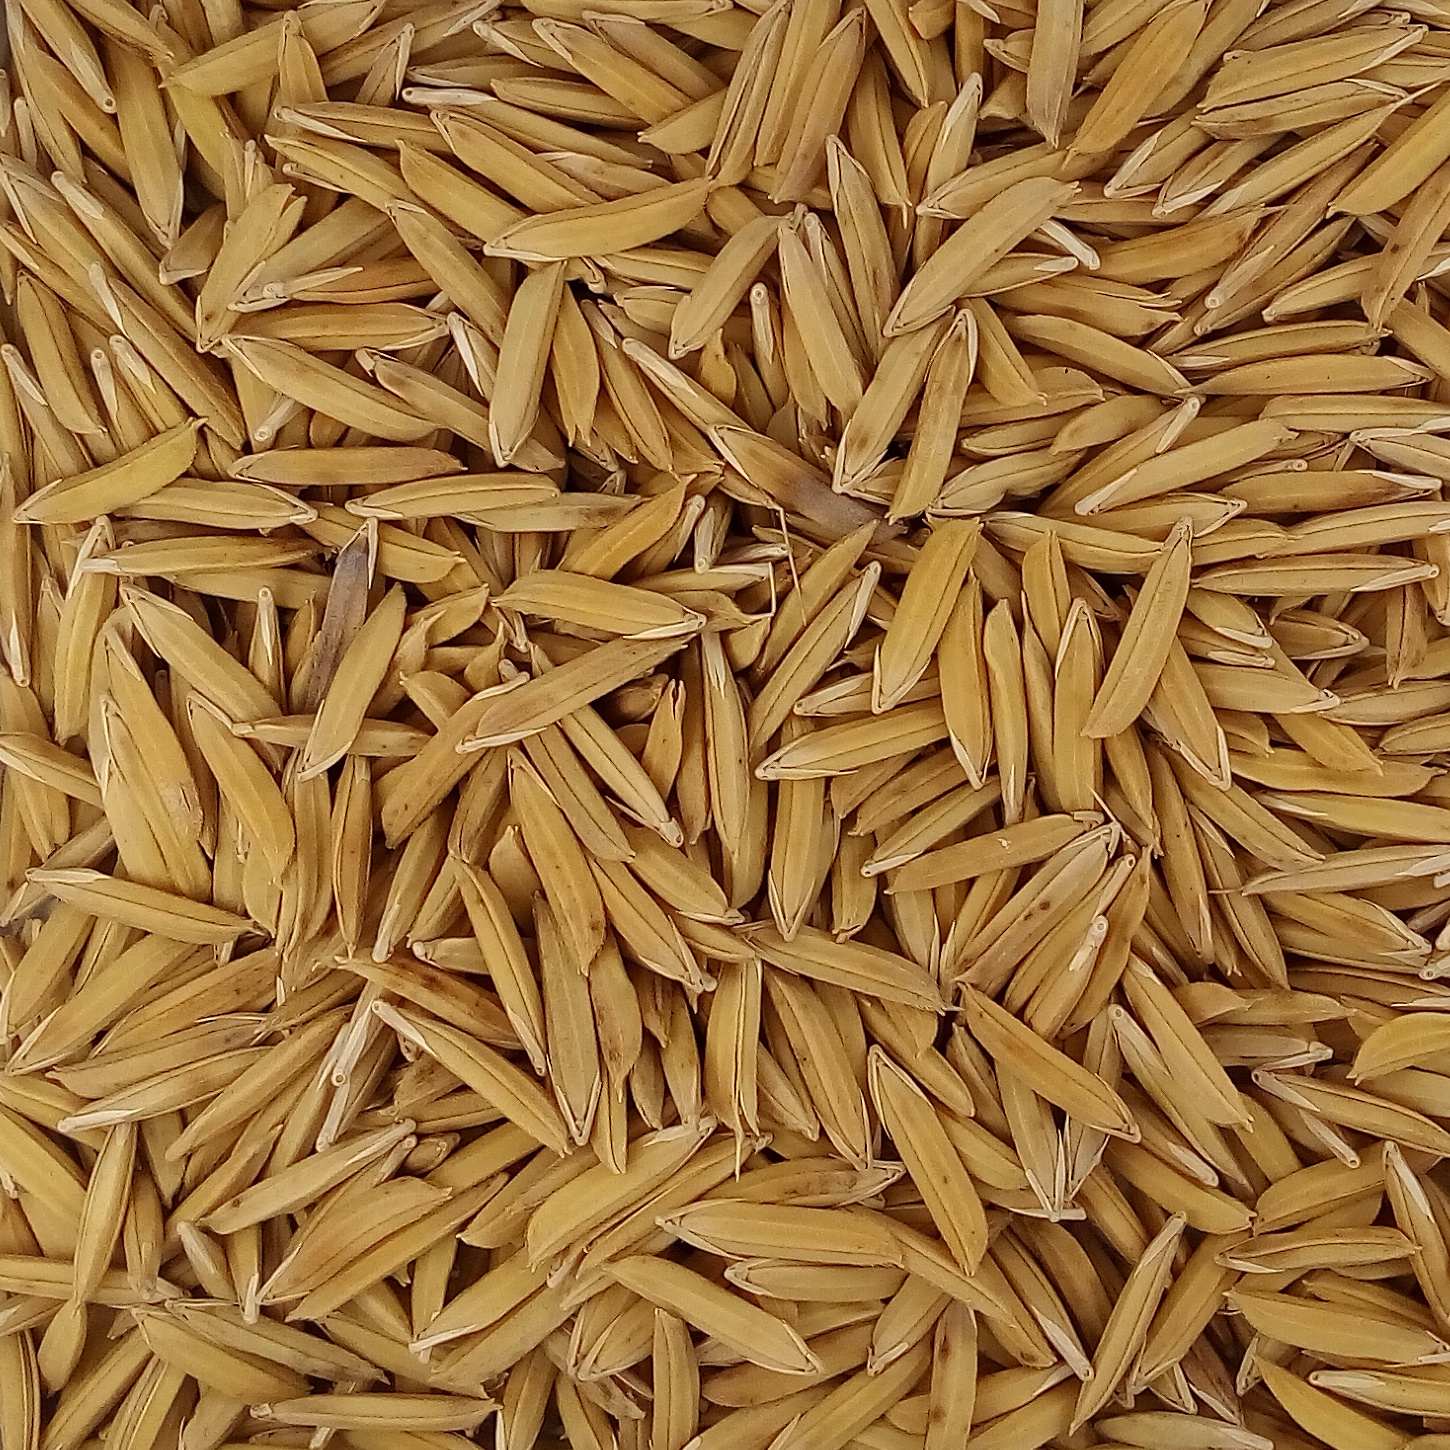
Rice seed variety: 1121